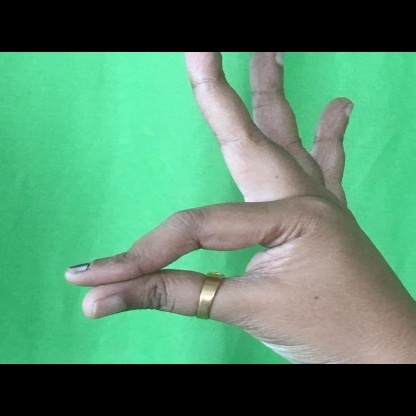
Mudra: Hamsasyam